Fusome

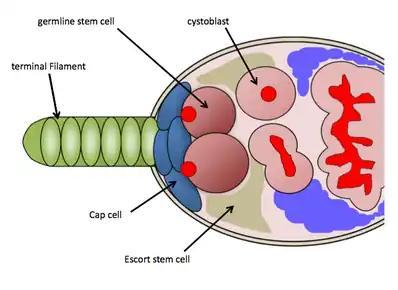
"Drosophila" ovariole: spectrosomes are the red round structures in germline stem cells. The red branched structures in 2-cell and 8-cell cysts are the fusomes.

The fusome is a membranous structure found in the developing germ cell cysts of many insect orders. Initial description of the fusome occurred in the 19th century and since then the fusome has been extensively studied in "Drosophila melanogaster" male and female germline development. This structure has roles in maintaining germline cysts, coordinating the number of mitotic divisions prior to meiosis, and oocyte determination by serving as a structure for intercellular communication.